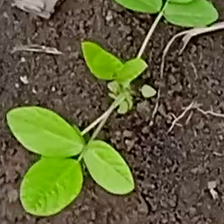
Weed species: Asian_Pigeonwings_(Clitoria Ternatea)